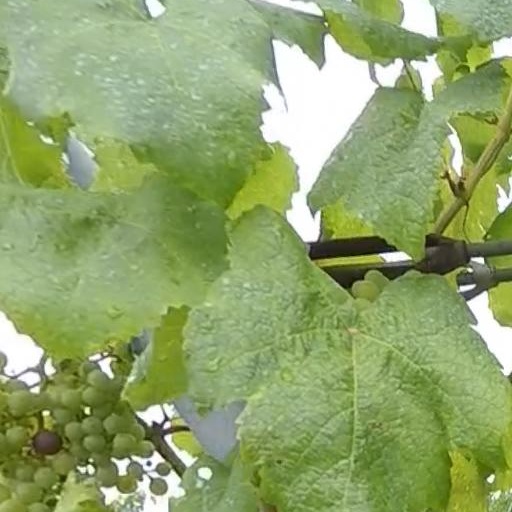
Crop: grape